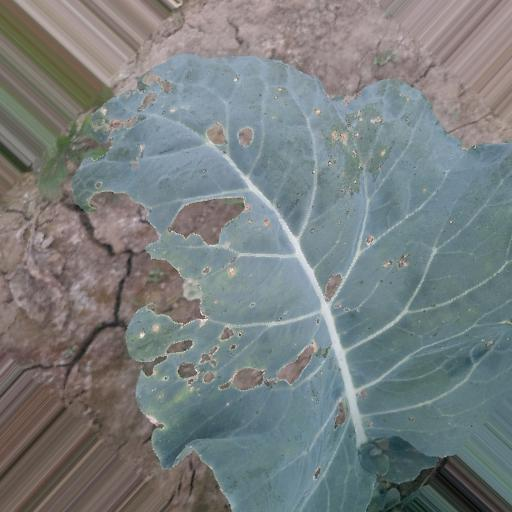
Label: Black Rot